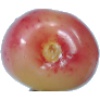
Label: cherry_rainier